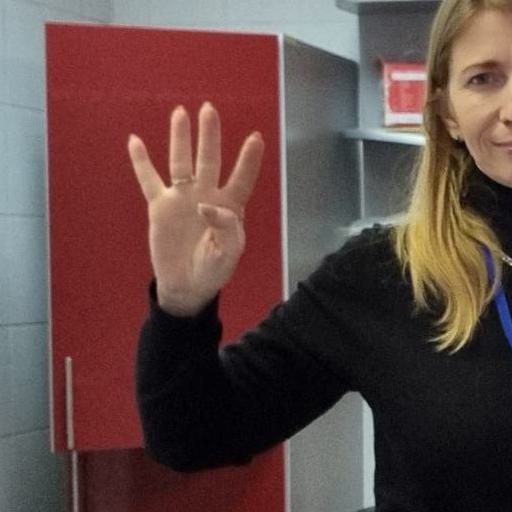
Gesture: four